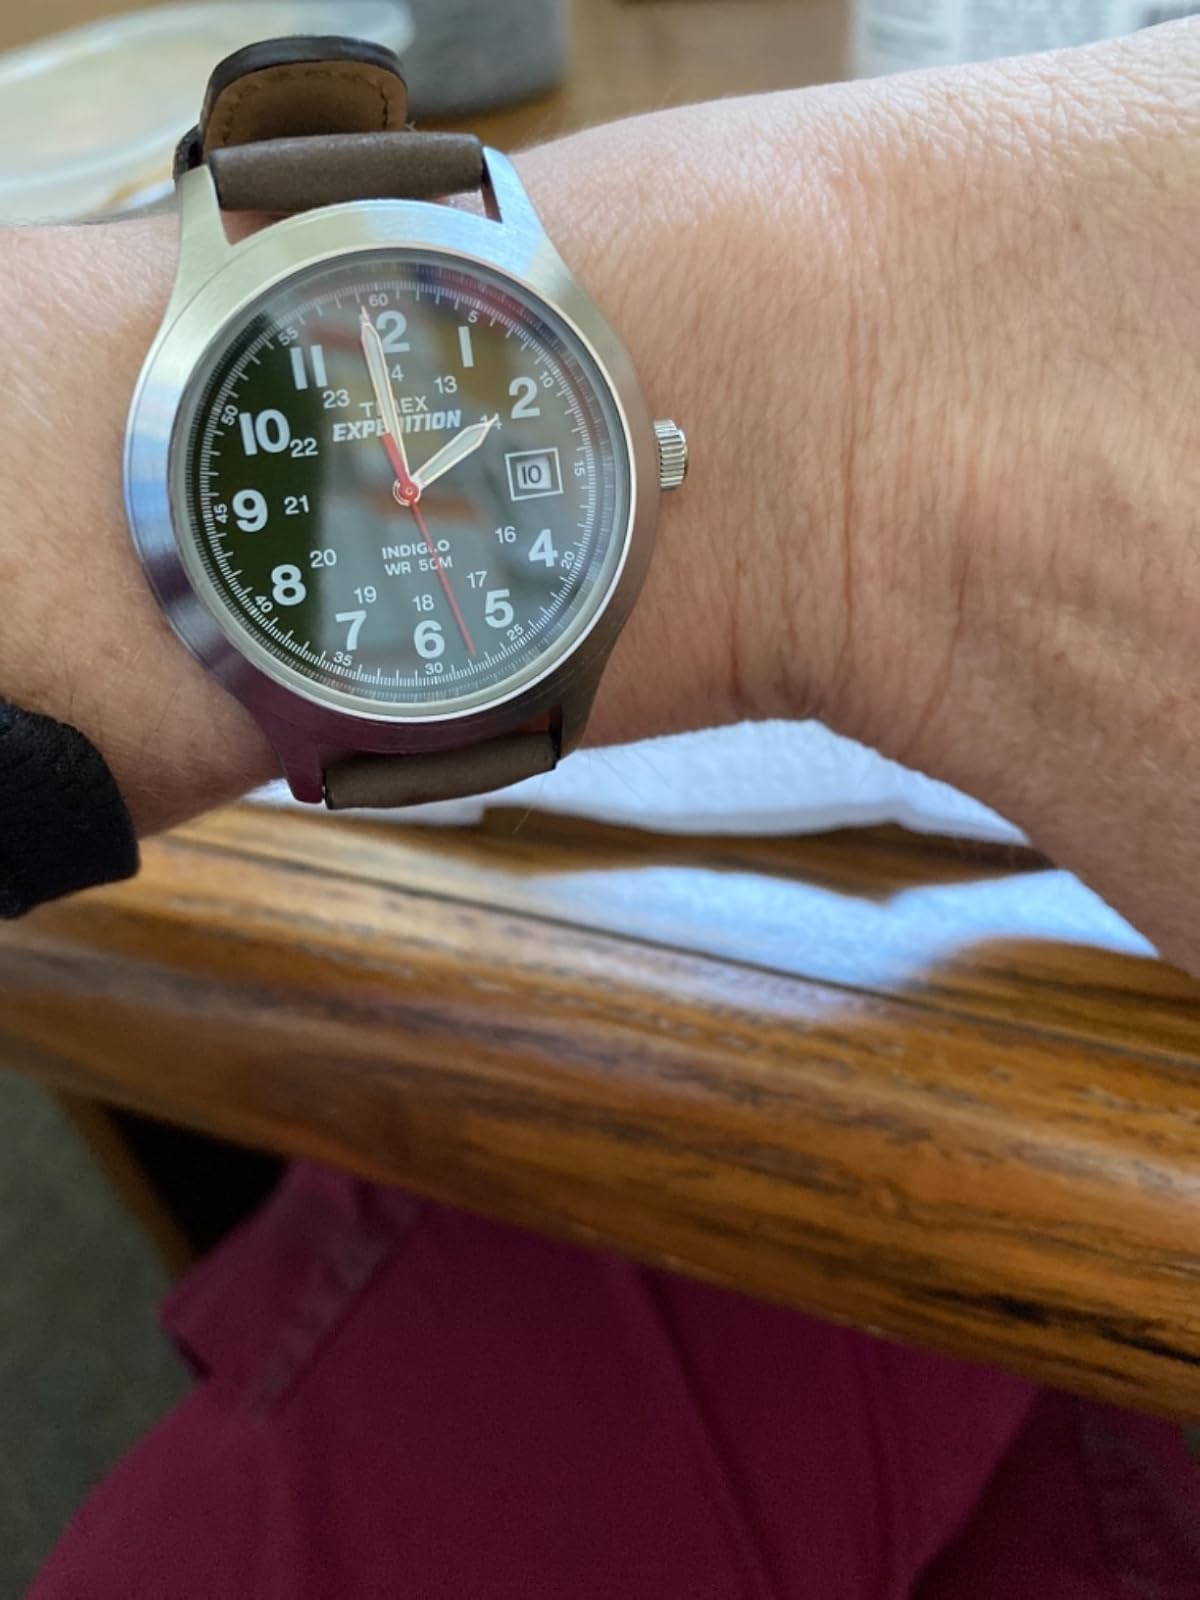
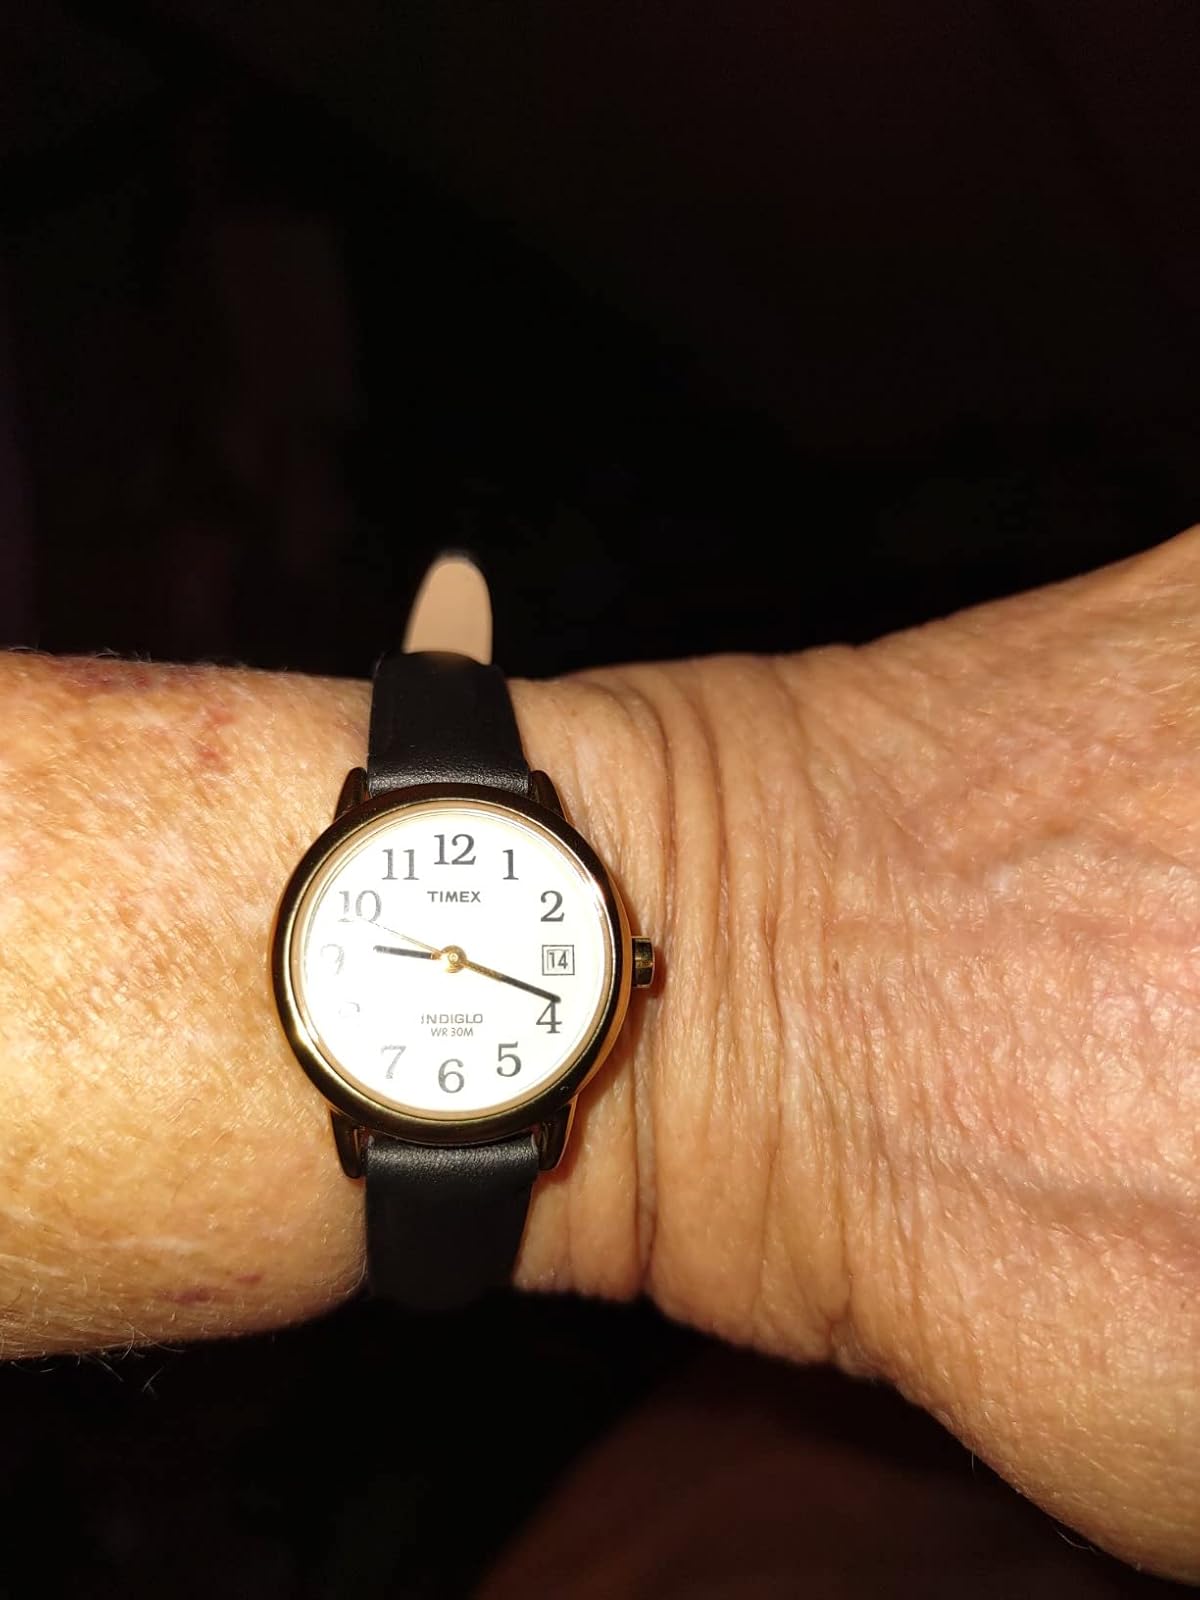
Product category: accessories_watch
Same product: no